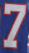
Number: 7